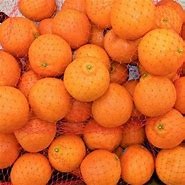
Label: mandarine